La Musgaña

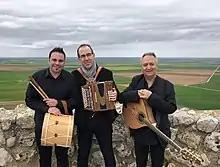
La Musgaña - Spanish folk music ensemble

La Musgaña is a Spanish folk music ensemble, founded in 1986 by Enrique Almendros, José María Climent and Rafa Martin. The band incorporates various instruments such as the salterio, fiddle, hurdy-gurdy, bagpipes, flutes, guitar and bass, and performs traditional music from the Iberian peninsula, mostly from the Spanish regions of Castile, Zamora, Leon, Extremadura and La Mancha. La Musgaña means "water-rat" in Spanish.